Warszawa Wesoła railway station

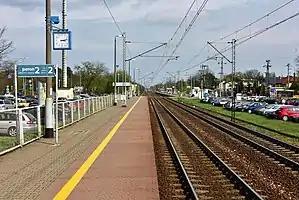

Warszawa Wesoła railway station is a railway station in the Wesoła district of Warsaw, Poland. As of 2011, it is served by Koleje Mazowieckie, who run the KM2 services from Warszawa Zachodnia to Łuków and by Szybka Kolej Miejska, who run the S2 services from Warszawa Zachodnia to Sulejówek Miłosna.